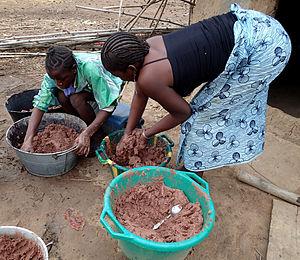
Préparation du beurre de karité, par deux adolescentes, dans le village de Badala, région de Kayes, au Mali This is an image of food from Mali
Le beurre de karité est une huile végétale, une substance comestible extraite des fruits du karité, un arbre poussant principalement dans les savanes arborées de l'Afrique de l'Ouest, centrale et de l'Est, et dont le nom signifie « vie » en langue mandingue.